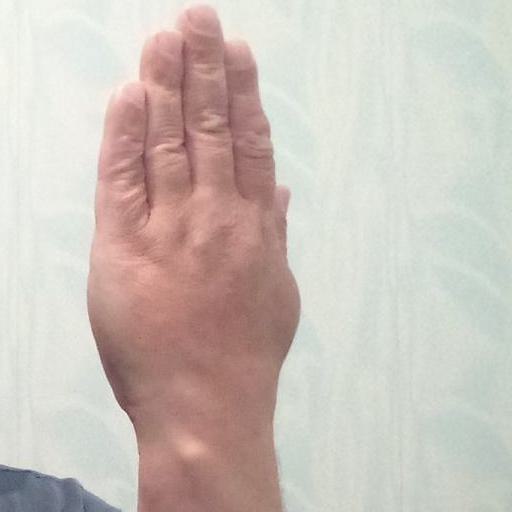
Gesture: stop_inverted